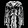
Label: Coat